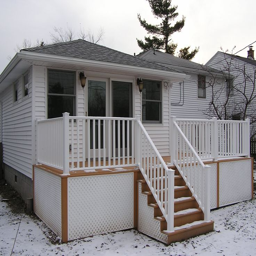
this addition added a bedroom suite , a master bathroom and large walk out deck .